Bostwick (Bladensburg, Maryland)

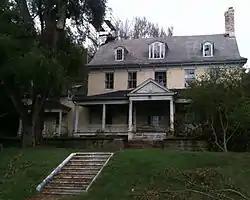
Bostwick, July 2012

Bostwick is a historic home located a short distance below Lowndes Hill, the present-day property of Bladensburg Elementary School in Bladensburg, Prince George's County, Maryland, United States. According to its date plaque, it was built in 1746 by Christopher Lowndes (1713-1785). The house was later the home of Lowndes’ son-in-law, Benjamin Stoddert (1751-1813), first Secretary of the Navy. Colonel Thomas H. Barclay (Tory in the American Revolution; brother-in-law of Lt. Colonel Beverly Robinson; first British consul appointed in New York after the peace of 1783; British agent for prisoners of war in War of 1812) resided at "Bostwick," the oldest surviving structure at Bladensburg. Located nearby is the Market Master's House, also built by Lowndes.